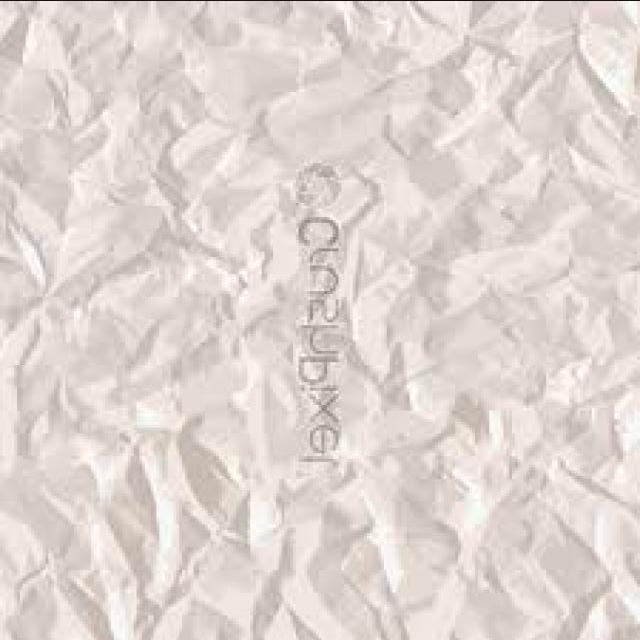
Label: tissues